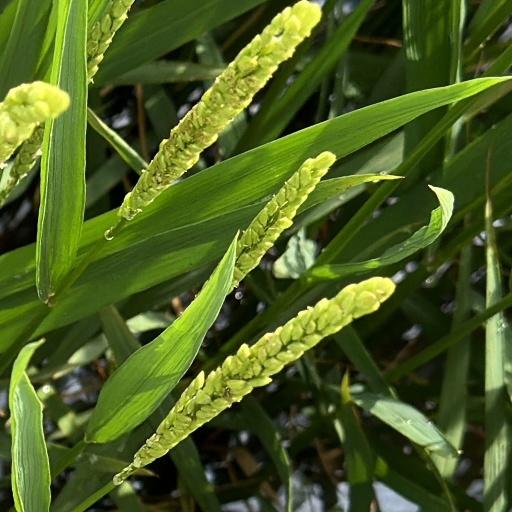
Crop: rice